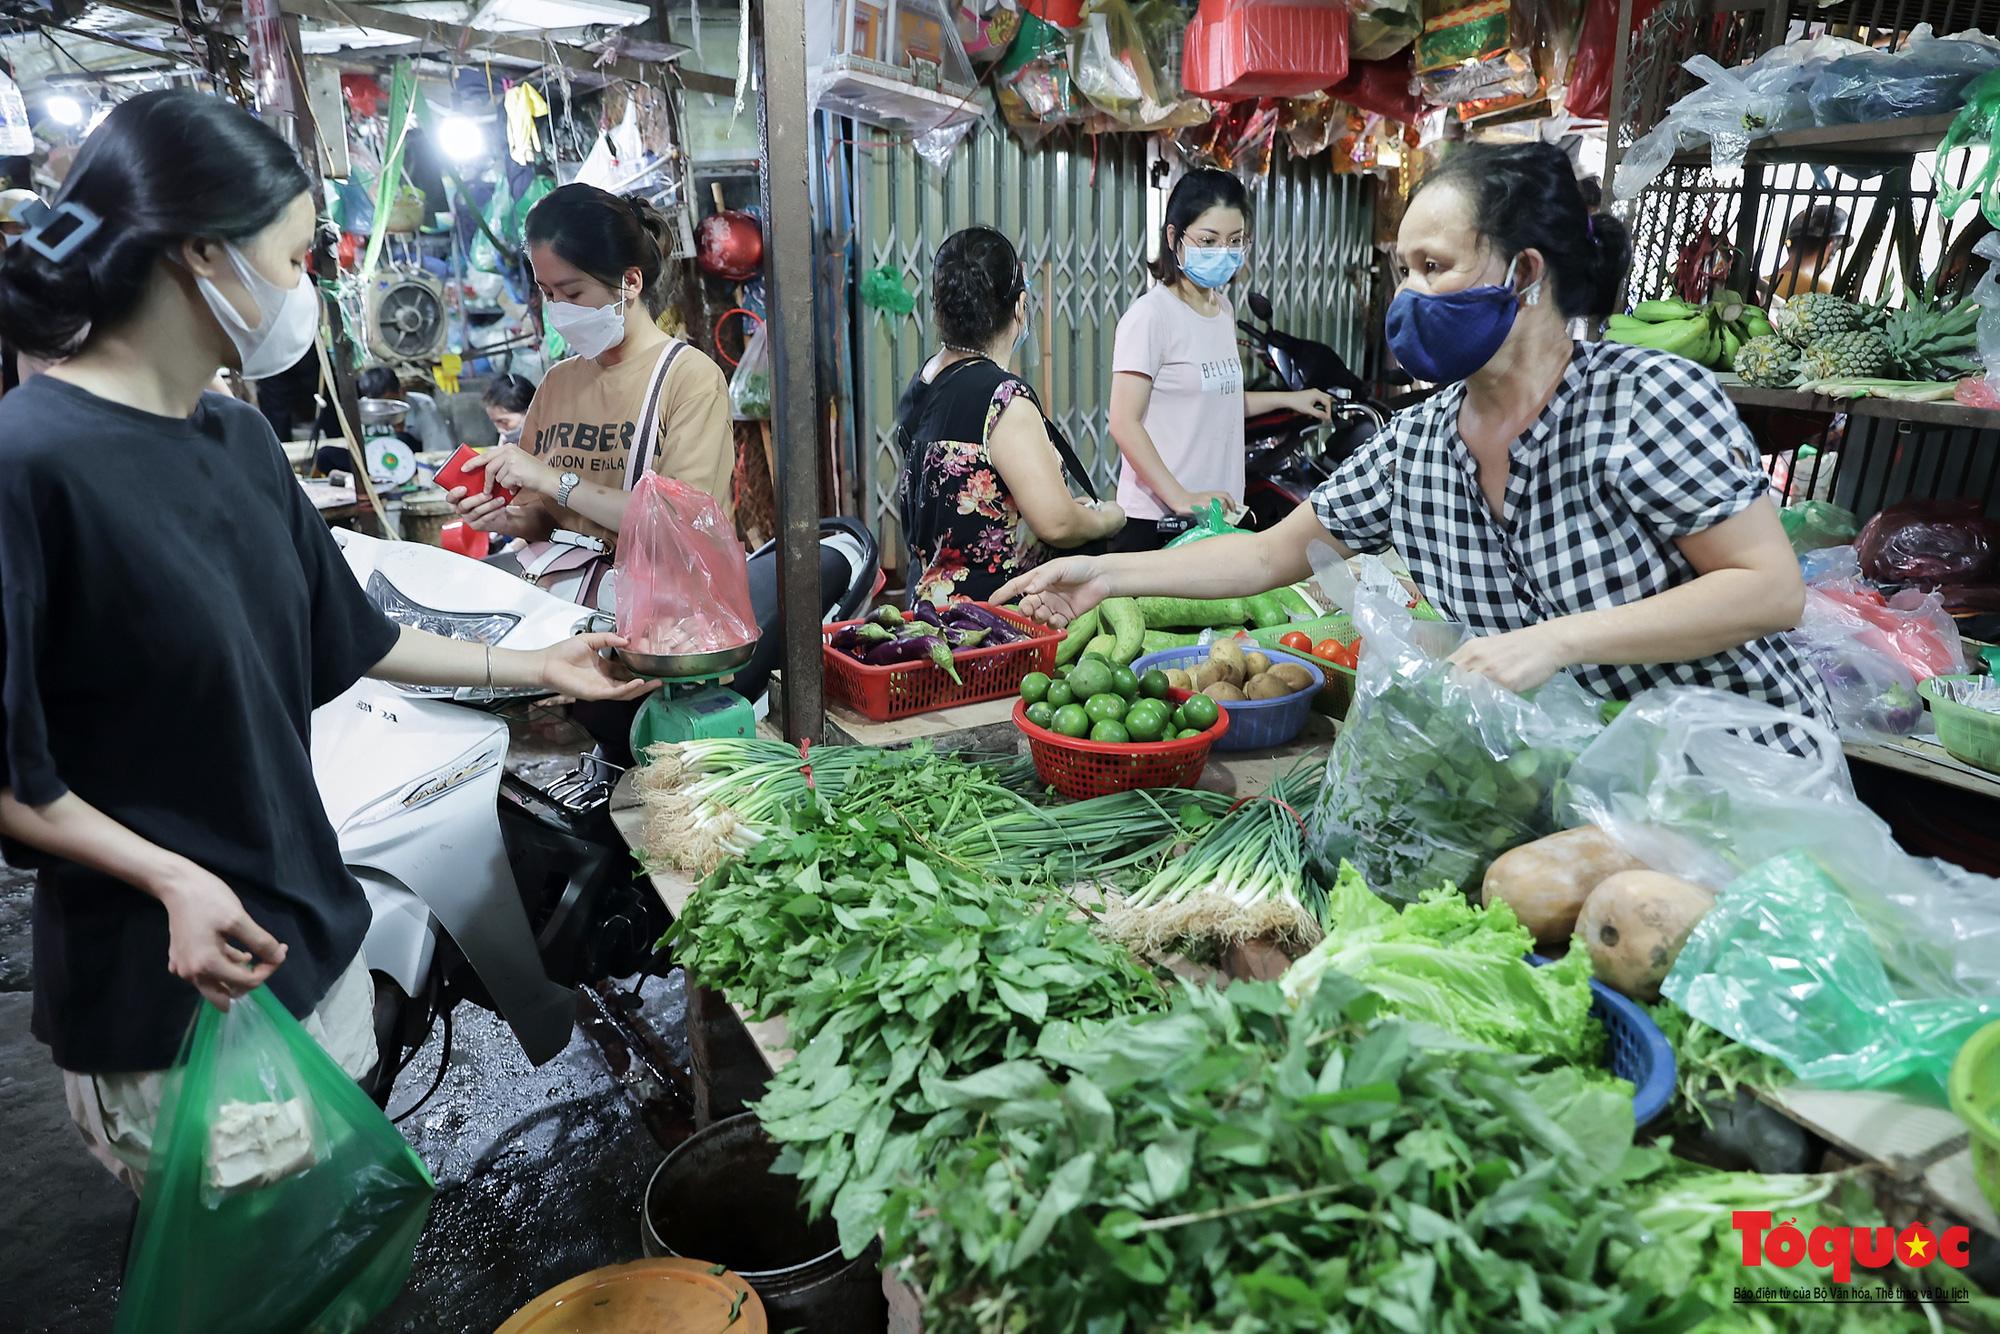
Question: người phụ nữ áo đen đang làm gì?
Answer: cô ấy đang cân đồ